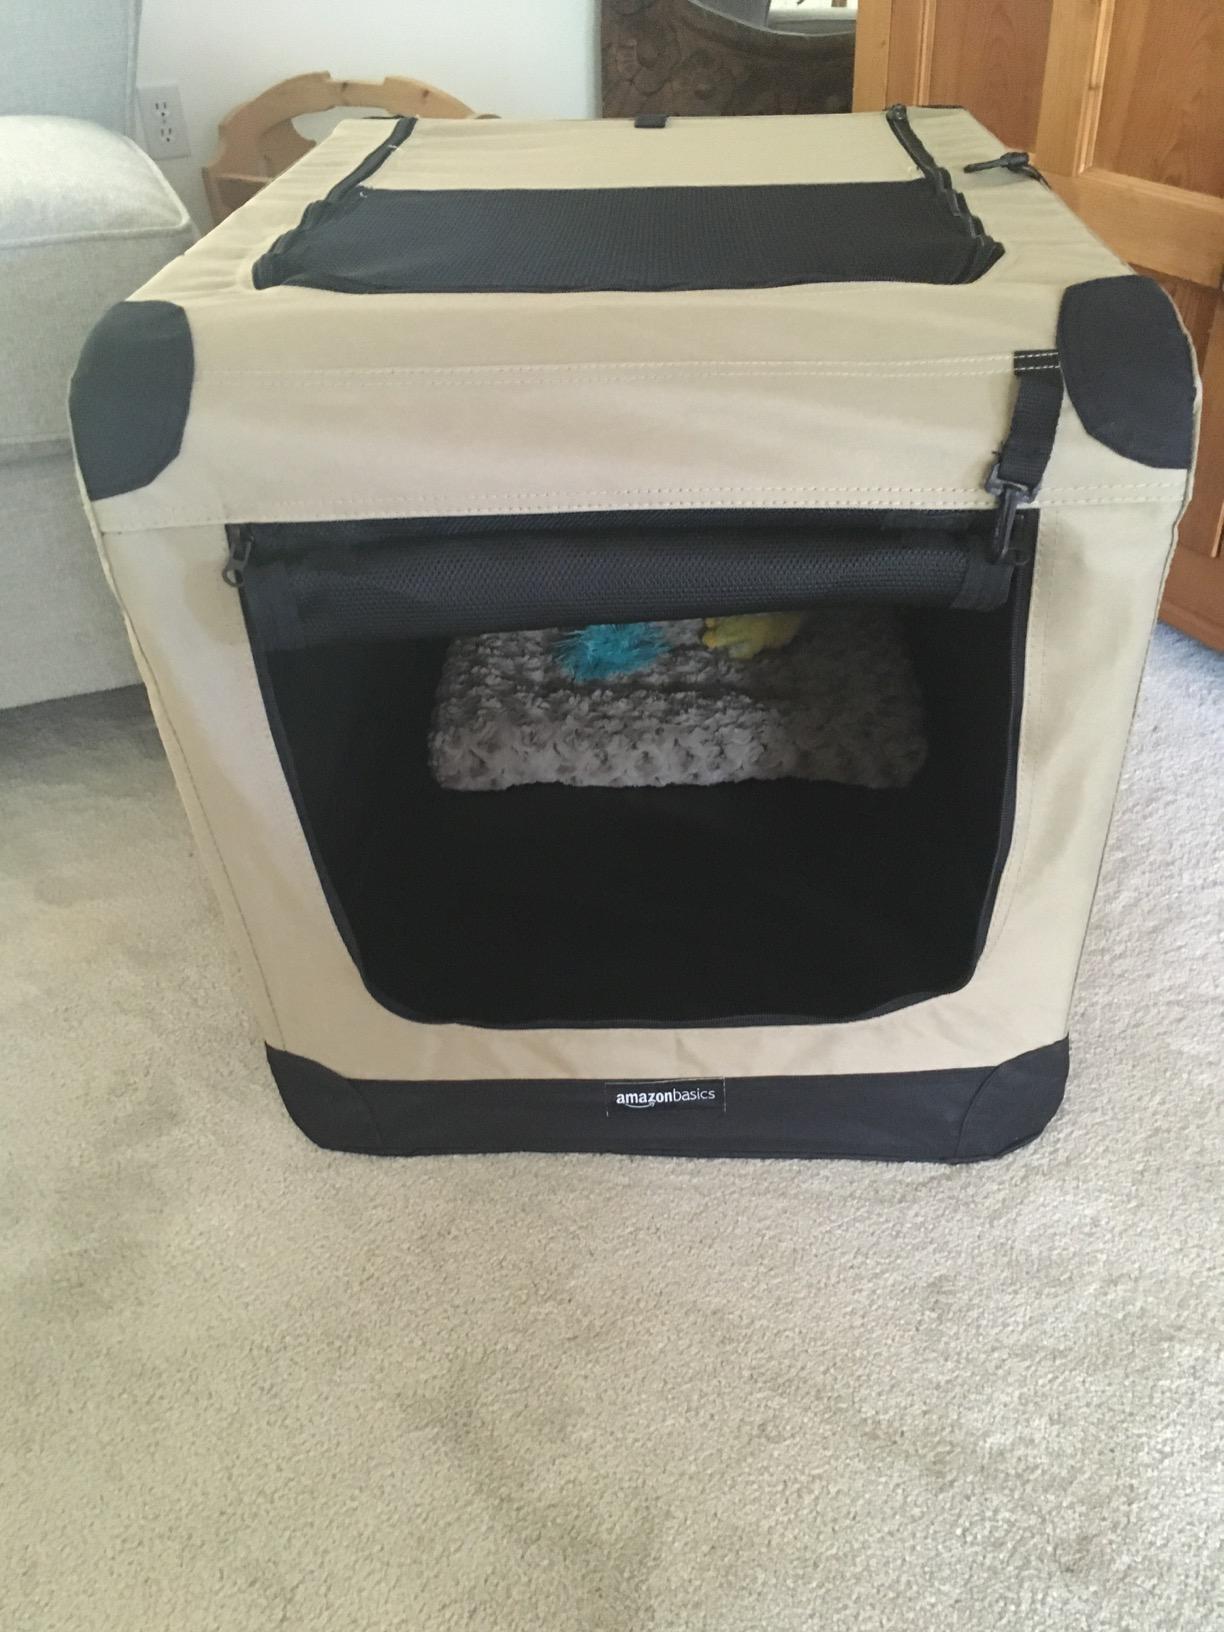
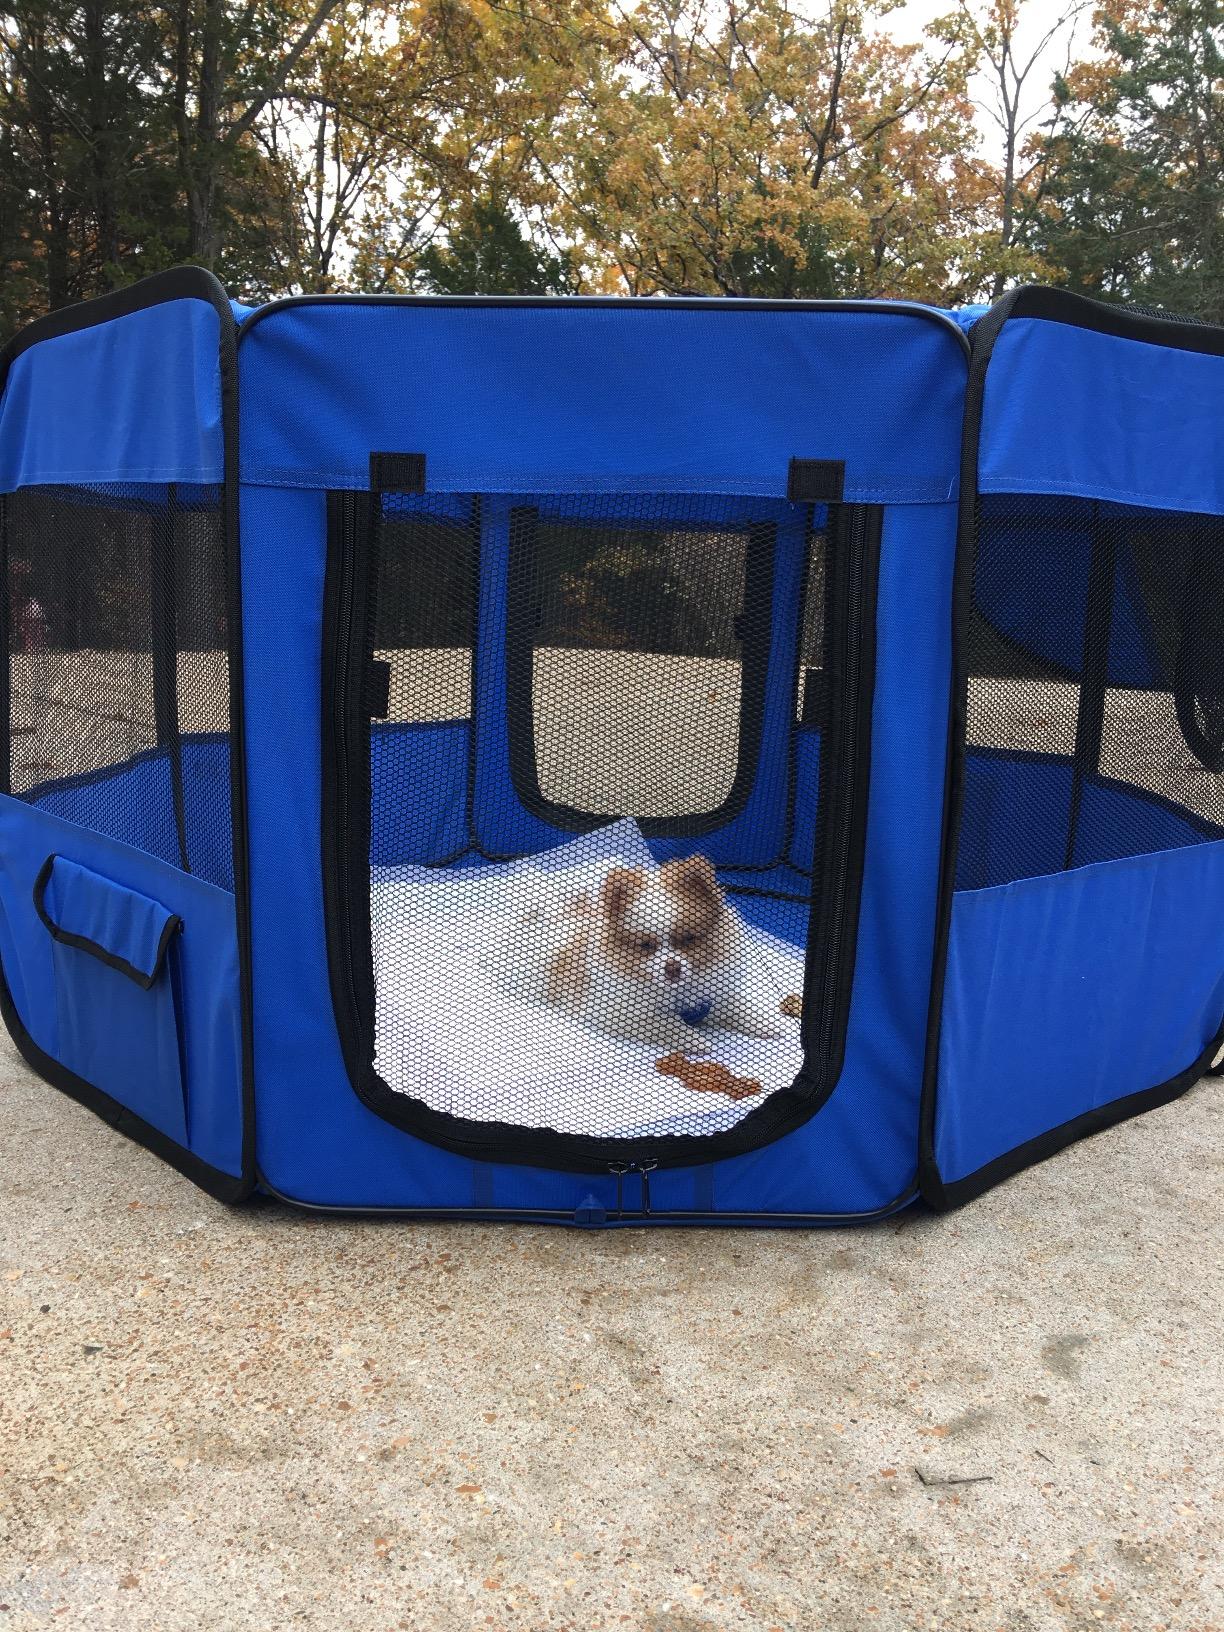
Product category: items_kennel
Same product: no